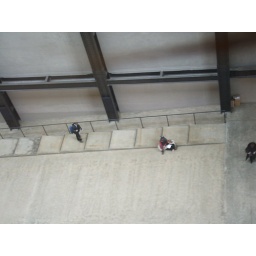
Looking out of the green box in the Tate Modern.